Markiplier

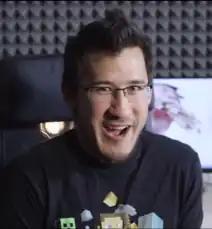

Fischbach registered his first YouTube channel on March 6, 2012. He originally intended to upload comedy sketches and action videos. He named the channel "Markiplier", a portmanteau of "Mark" and "multiplier", as he would be portraying all the characters in the sketches. Fischbach later said it was a "really dumb name". However, Fischbach also had a lifelong interest in video games and decided to do gaming videos while the trend was growing. His first series was a Let's Play of "" (2010), and the channel reached over 94,000 subscribers within the year.